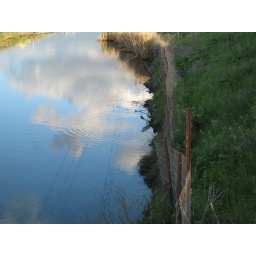
egret reflected in a blue sky